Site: brandenburg
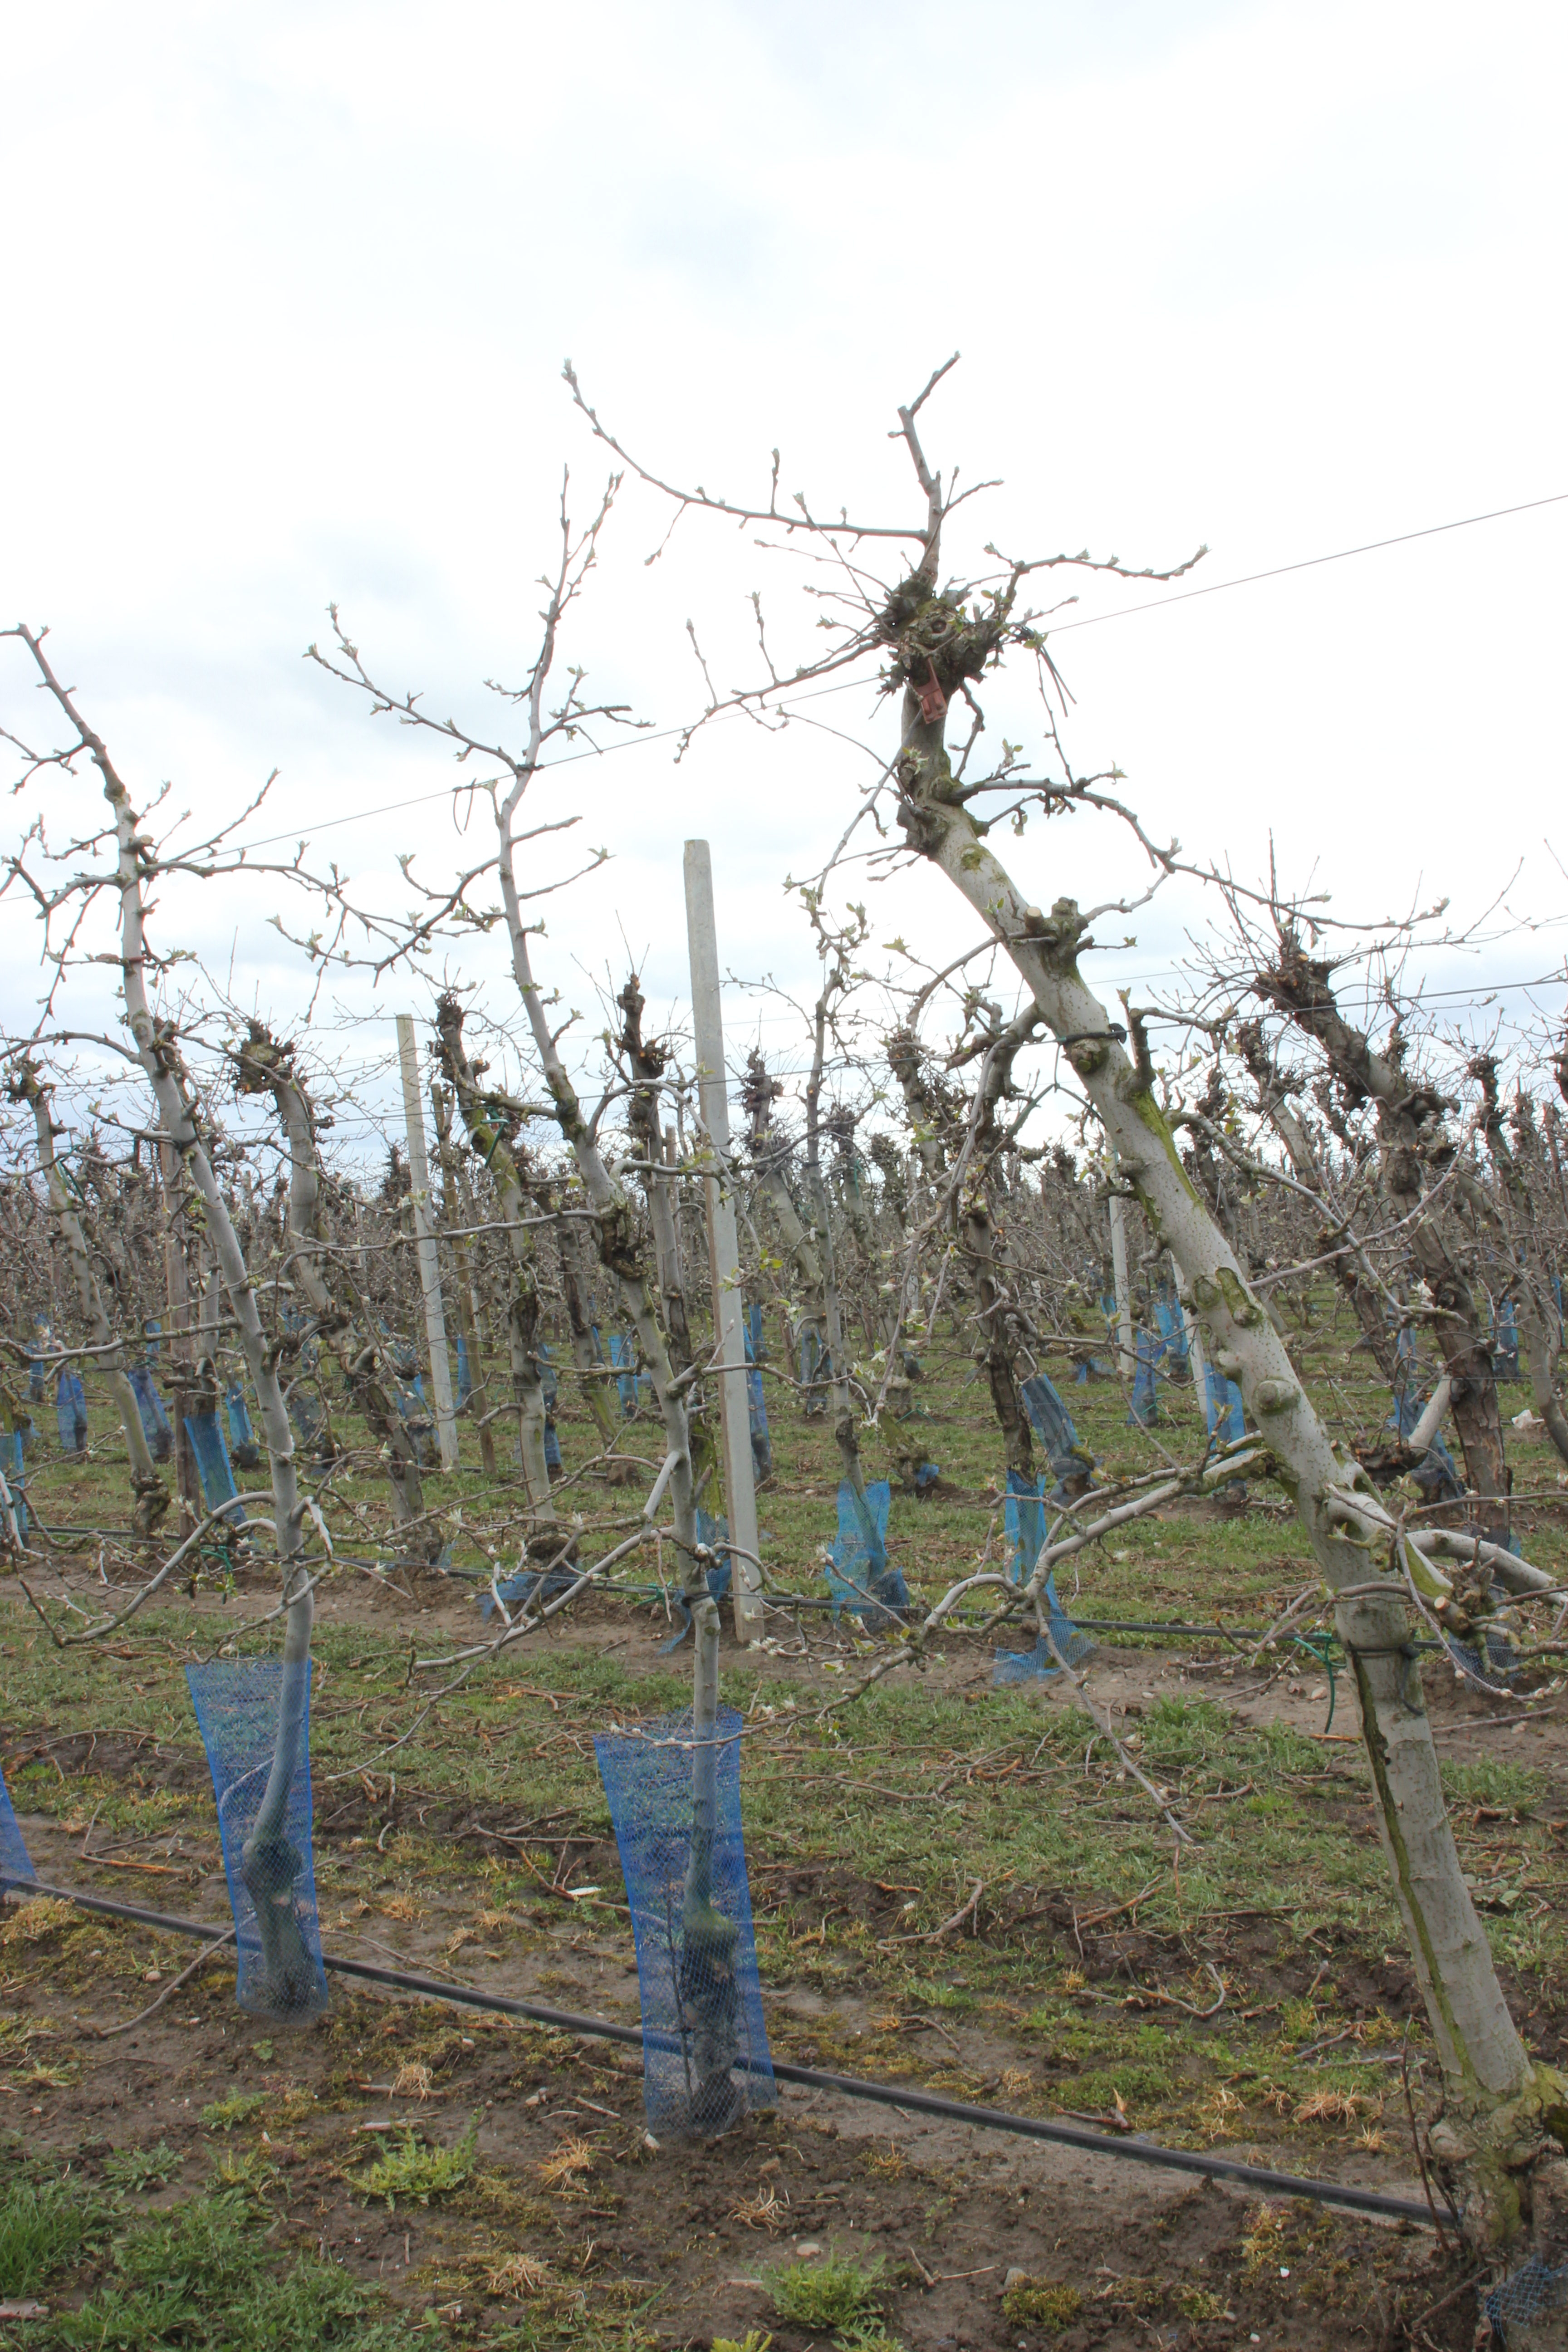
Growth stage (BBCH 55): Inflorescence emergence